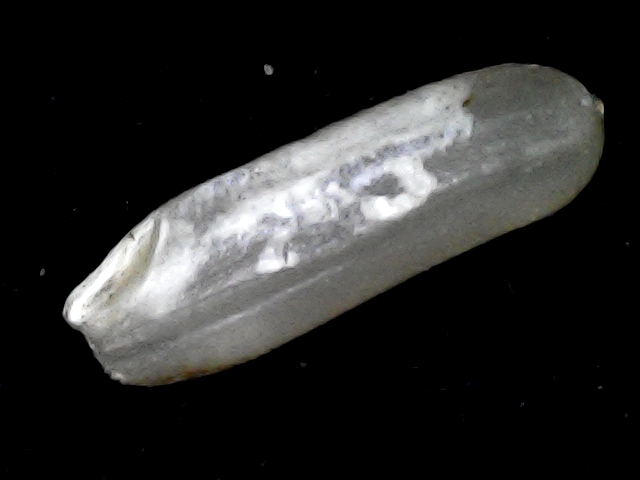
Rice variety: BD87